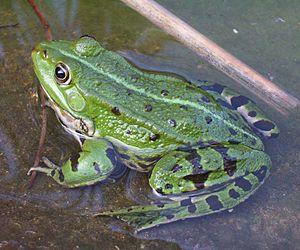
La raniculture ou élevage de grenouilles est l'ensemble des opérations visant à faire reproduire les grenouilles au profit de l'activité humaine. Une personne qui pratique cet élevage est un raniculteur. Les principales espèces élevées sont la Grenouille verte, la Grenouille rieuse, la Grenouille taureau ou encore Hoplobatrachus tigerinus. Ce petit élevage a pour objet principal la production de viande à destination de l'alimentation humaine. Il se pratique surtout en Europe et en Extrême-Orient.
Les étangs du Vélodrome sont un espace « naturel », ouvert au public, situé entre Albert et Aveluy dans le département de la Somme, propriété de la ville d’Albert.
Le terme Grenouille verte est un nom vernaculaire ambigu en français qui peut désigner plusieurs espèces de grenouilles de la famille des Ranidae parmi les Amphibiens.